Emergency management in American universities

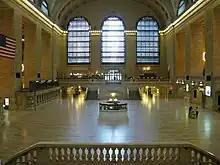
GrandCentralTerminalEmpty. MTA Metro-North Railroad closed Grand Central Terminal as Hurricane Irene approached. Photo by Metropolitan Transportation Authority / Marjorie Anders.

A few of the universities affected by the storm include University of North Carolina-Wilmington in Wilmington, NC; East Carolina University in Greenville, NC; Virginia Wesleyan College in Norfolk/Virginia Beach, VA; City University of New York (CUNY); and the University of Connecticut. Universities experienced varying degrees of damage. While some dealt with minor damage like downed trees and power lines, others dealt with leaking roofs, power outages, flooding and building damages. East Carolina University was one of the schools that had to not only recover from campus damage but also flooding in surrounding neighborhoods that made traveling to campus a hazard for faculty and students. Although damage to the campus was not severe, universities have to be aware of surrounding neighborhoods that are vulnerable to severe flooding and can halt campus operations. The flooding in various parts of Greenville, NC aided in East Carolina University being shut down for several days. This is not the first time East Carolina University has been affected by a hurricane, in September 1999, Hurricane Floyd also struck North Carolina, causing extensive damage and flooding to Greenville, NC.